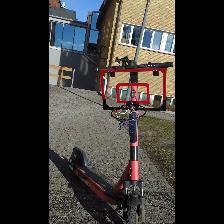
Label: NonHuman